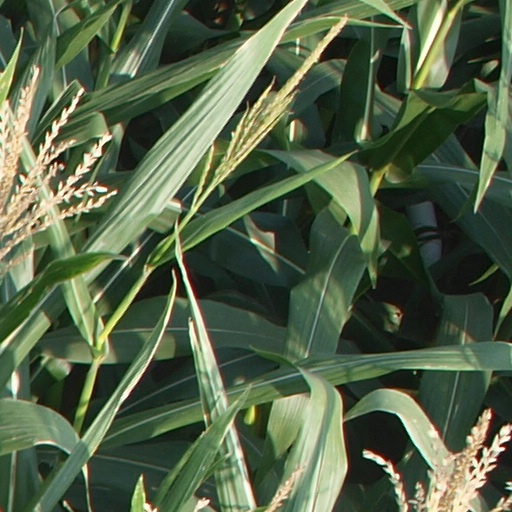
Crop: maize; corn